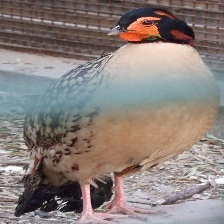
Species: CABOTS TRAGOPAN
Scientific name: TRAGOPAN CABOTI